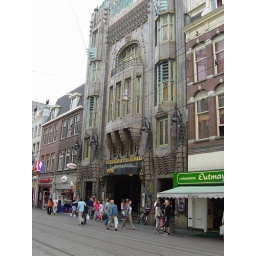
Random street in Amsterdam. I liked the building that the Theatre is in.